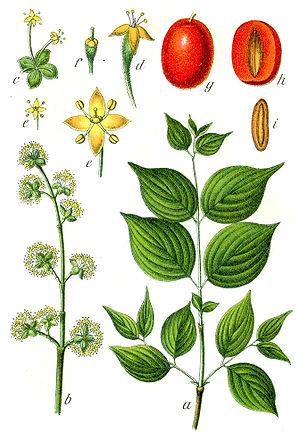
Le cornouiller mâle ou cornouiller sauvage est une espèce de cornouiller originaire du sud de l'Europe et de l'Asie.
Cette liste de Tracheophyta de Bosnie-Herzégovine, ainsi que d’espèces introduites est un aperçu incomplet d’espèces de mousses, de fougères, de gymnospermes et d’angiospermes citées dans la littérature disponible en langues bosniaque, croate, serbe et serbo-croate. Cet aperçu n’inclue pas des espèces cultivées ni celles occasionnellement introduites.